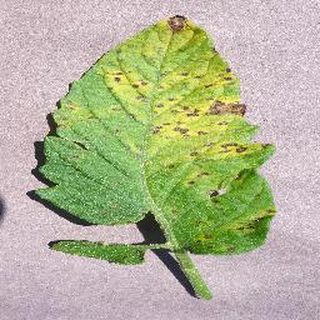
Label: tomato_septoria_leaf_spot